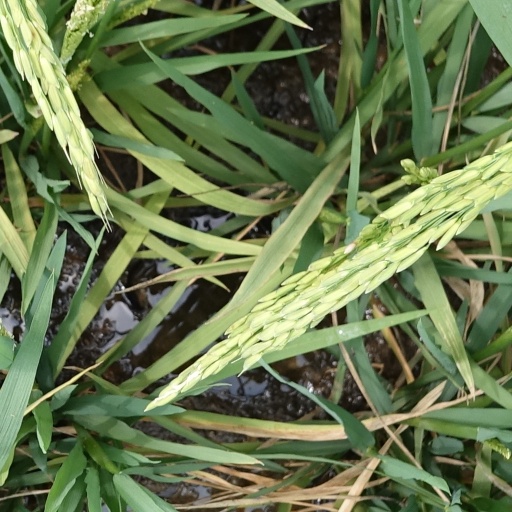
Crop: rice